Tilopa

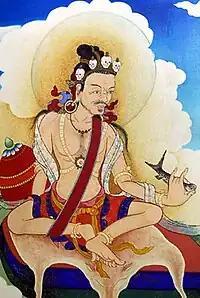
Tilopa.

Tilopa (Prakrit; Sanskrit: Talika or Tilopadā; 10th cent. CE) was an Indian Buddhist tantric mahasiddha who lived along the Ganges River. He practised the Anuttarayoga Tantra, a set of spiritual practices intended to accelerate the process of attaining Buddhahood. He became a holder of all the tantric lineages, possibly the only person in his day to do so. In addition to the way of insight and Mahamudra, Tilopa learned and passed on the Way of Methods (today known as the Six Yogas of Naropa) and guru yoga. Naropa is considered his main student.